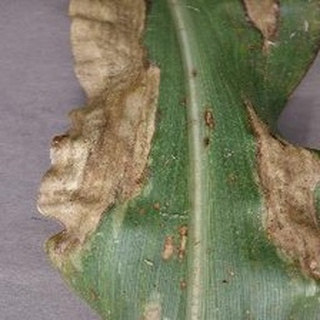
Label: corn_northern_leaf_blight